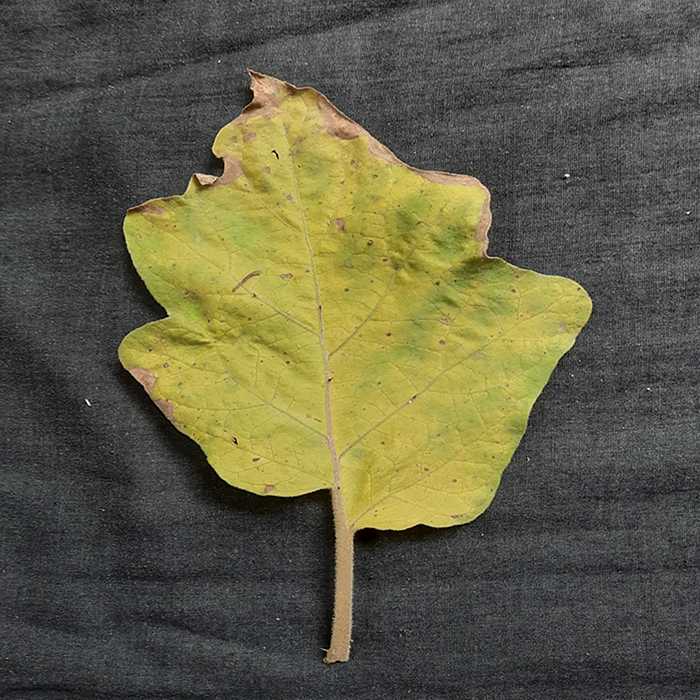
Plant: Eggplant
Label: Eggplant verticillium wilt